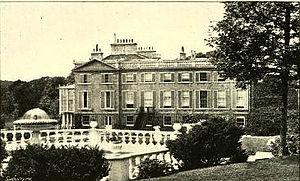
Le domaine de Pitfour, dans la région de Buchan, au nord-est de l’Écosse, était une ancienne baronnie englobant la majeure partie de la paroisse de Longside, qui s'étendait de St Fergus à New Pitsligo. James Ferguson de Badifurrow, qui devint le premier Laird de Pitfour, acheta le domaine en 1700.